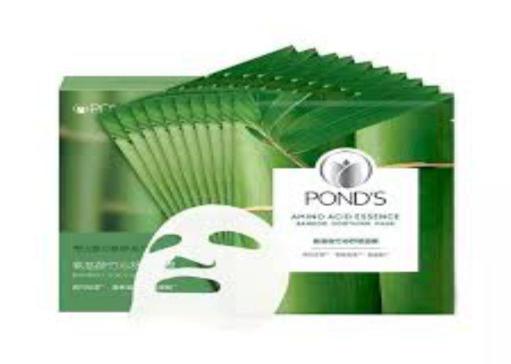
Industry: Necessities